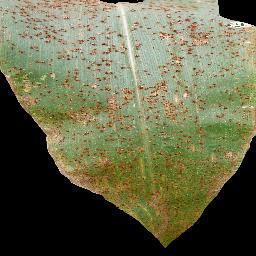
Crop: corn
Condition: (maize)_common_rust